Vietri di Potenza

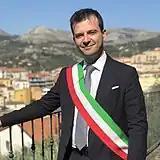
Christian Giordano

Vietri di Potenza is a town and "comune" in the province of Potenza, in the Basilicata region of southern Italy.